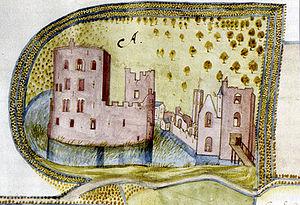
Le Château de Teylingen est un château hollandais dans la municipalité de Teylingen, à Voorhout, près de la limite de la commune de Sassenheim. Il est sans doute le donjon de la famille Van Teylingen, dont la famille Van Brederode descend directement.